Ramona Fradon

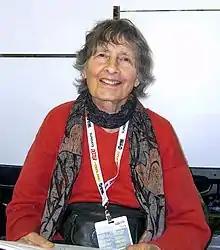
Fradon at the 2013 New York Comic Con

Ramona Dom Fradon (October 2, 1926 – February 24, 2024) was an American comics artist known for her work illustrating Aquaman and "Brenda Starr, Reporter", and co-creating the superhero Metamorpho. Her career began in 1950 and lasted until her retirement in January 2024.